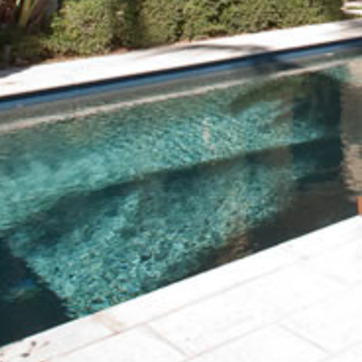
Material: water